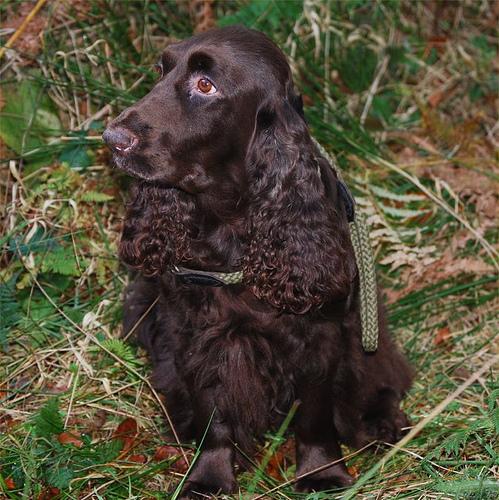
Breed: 217-n000034-Sussex_spaniel